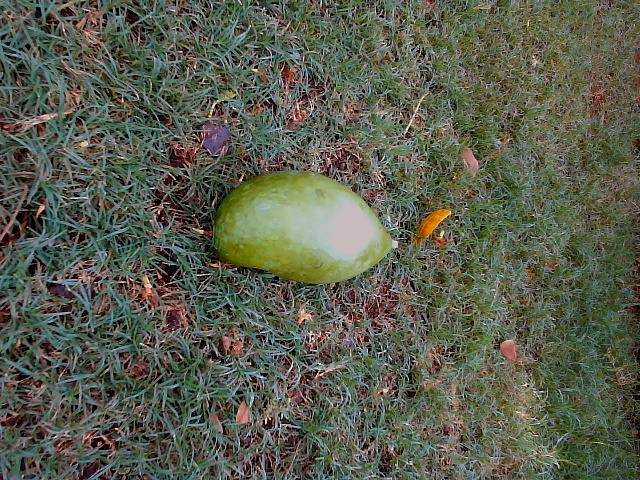
Label: Raw_Mango